Dennis Trident 3

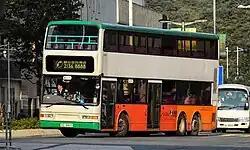
NWFB's 12 m Trident 3 (3038) with Duple Metsec bodywork.

Three batches of NWFB Tridents are 12 metres in length, including the first batch of 160 Alexander-bodied Tridents and 42 Duple Metsec-bodied Tridents, both entering service starting from late 1998. NWFB assigned two different number schemes for these Tridents according to their bodywork (1001 onwards for Alexander bodied ones, and 3001 onwards for Duple bodied ones).